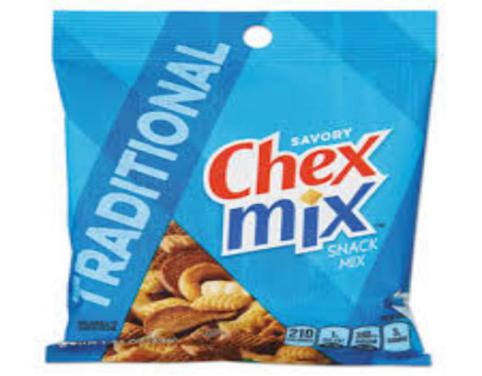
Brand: chex mix
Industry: Food